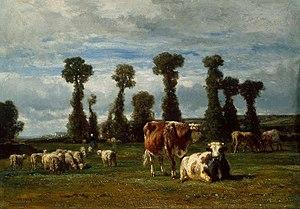
Constant Troyon, né le 28 août 1810 à Sèvres et mort le 21 février 1865 à Paris, est un peintre français.